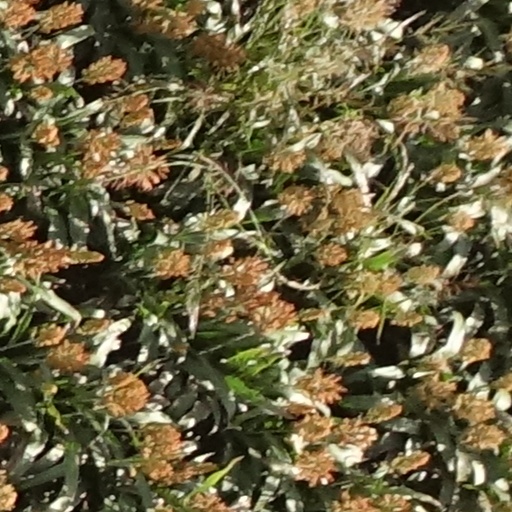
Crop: sorghum